Carmen Williams

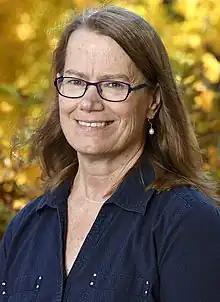
Williams in 2021

Carmen J. Williams is an American obstetrician-gynecologist and reproductive biologist. She has served as the deputy chief of the reproductive developmental biology laboratory at the National Institute of Environmental Health Sciences since 2017.